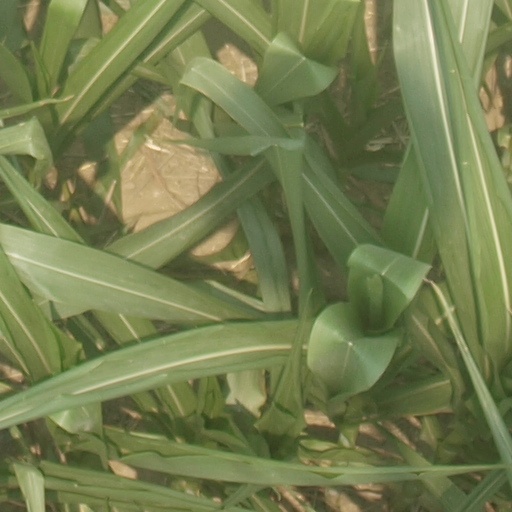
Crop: maize; corn